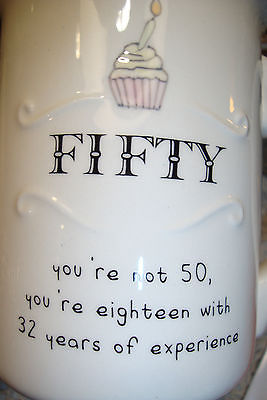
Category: mug